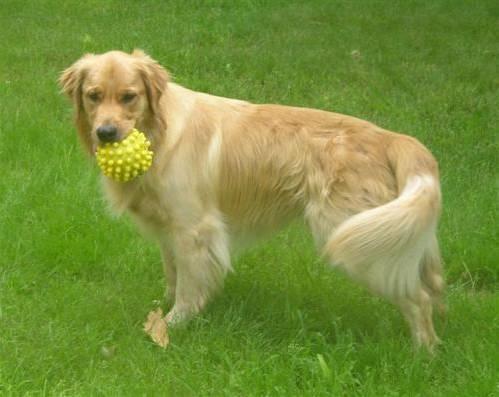
dog